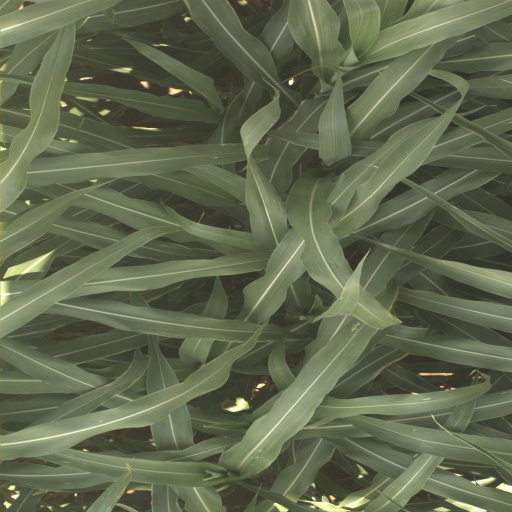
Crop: sorghum